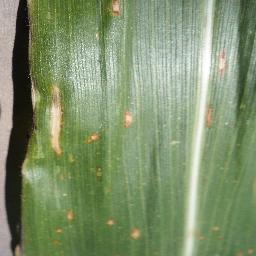
Label: Corn___Cercospora_leaf_spot Gray_leaf_spot